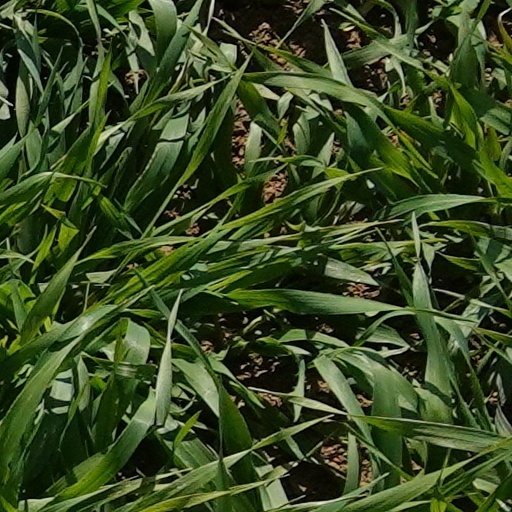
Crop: wheat